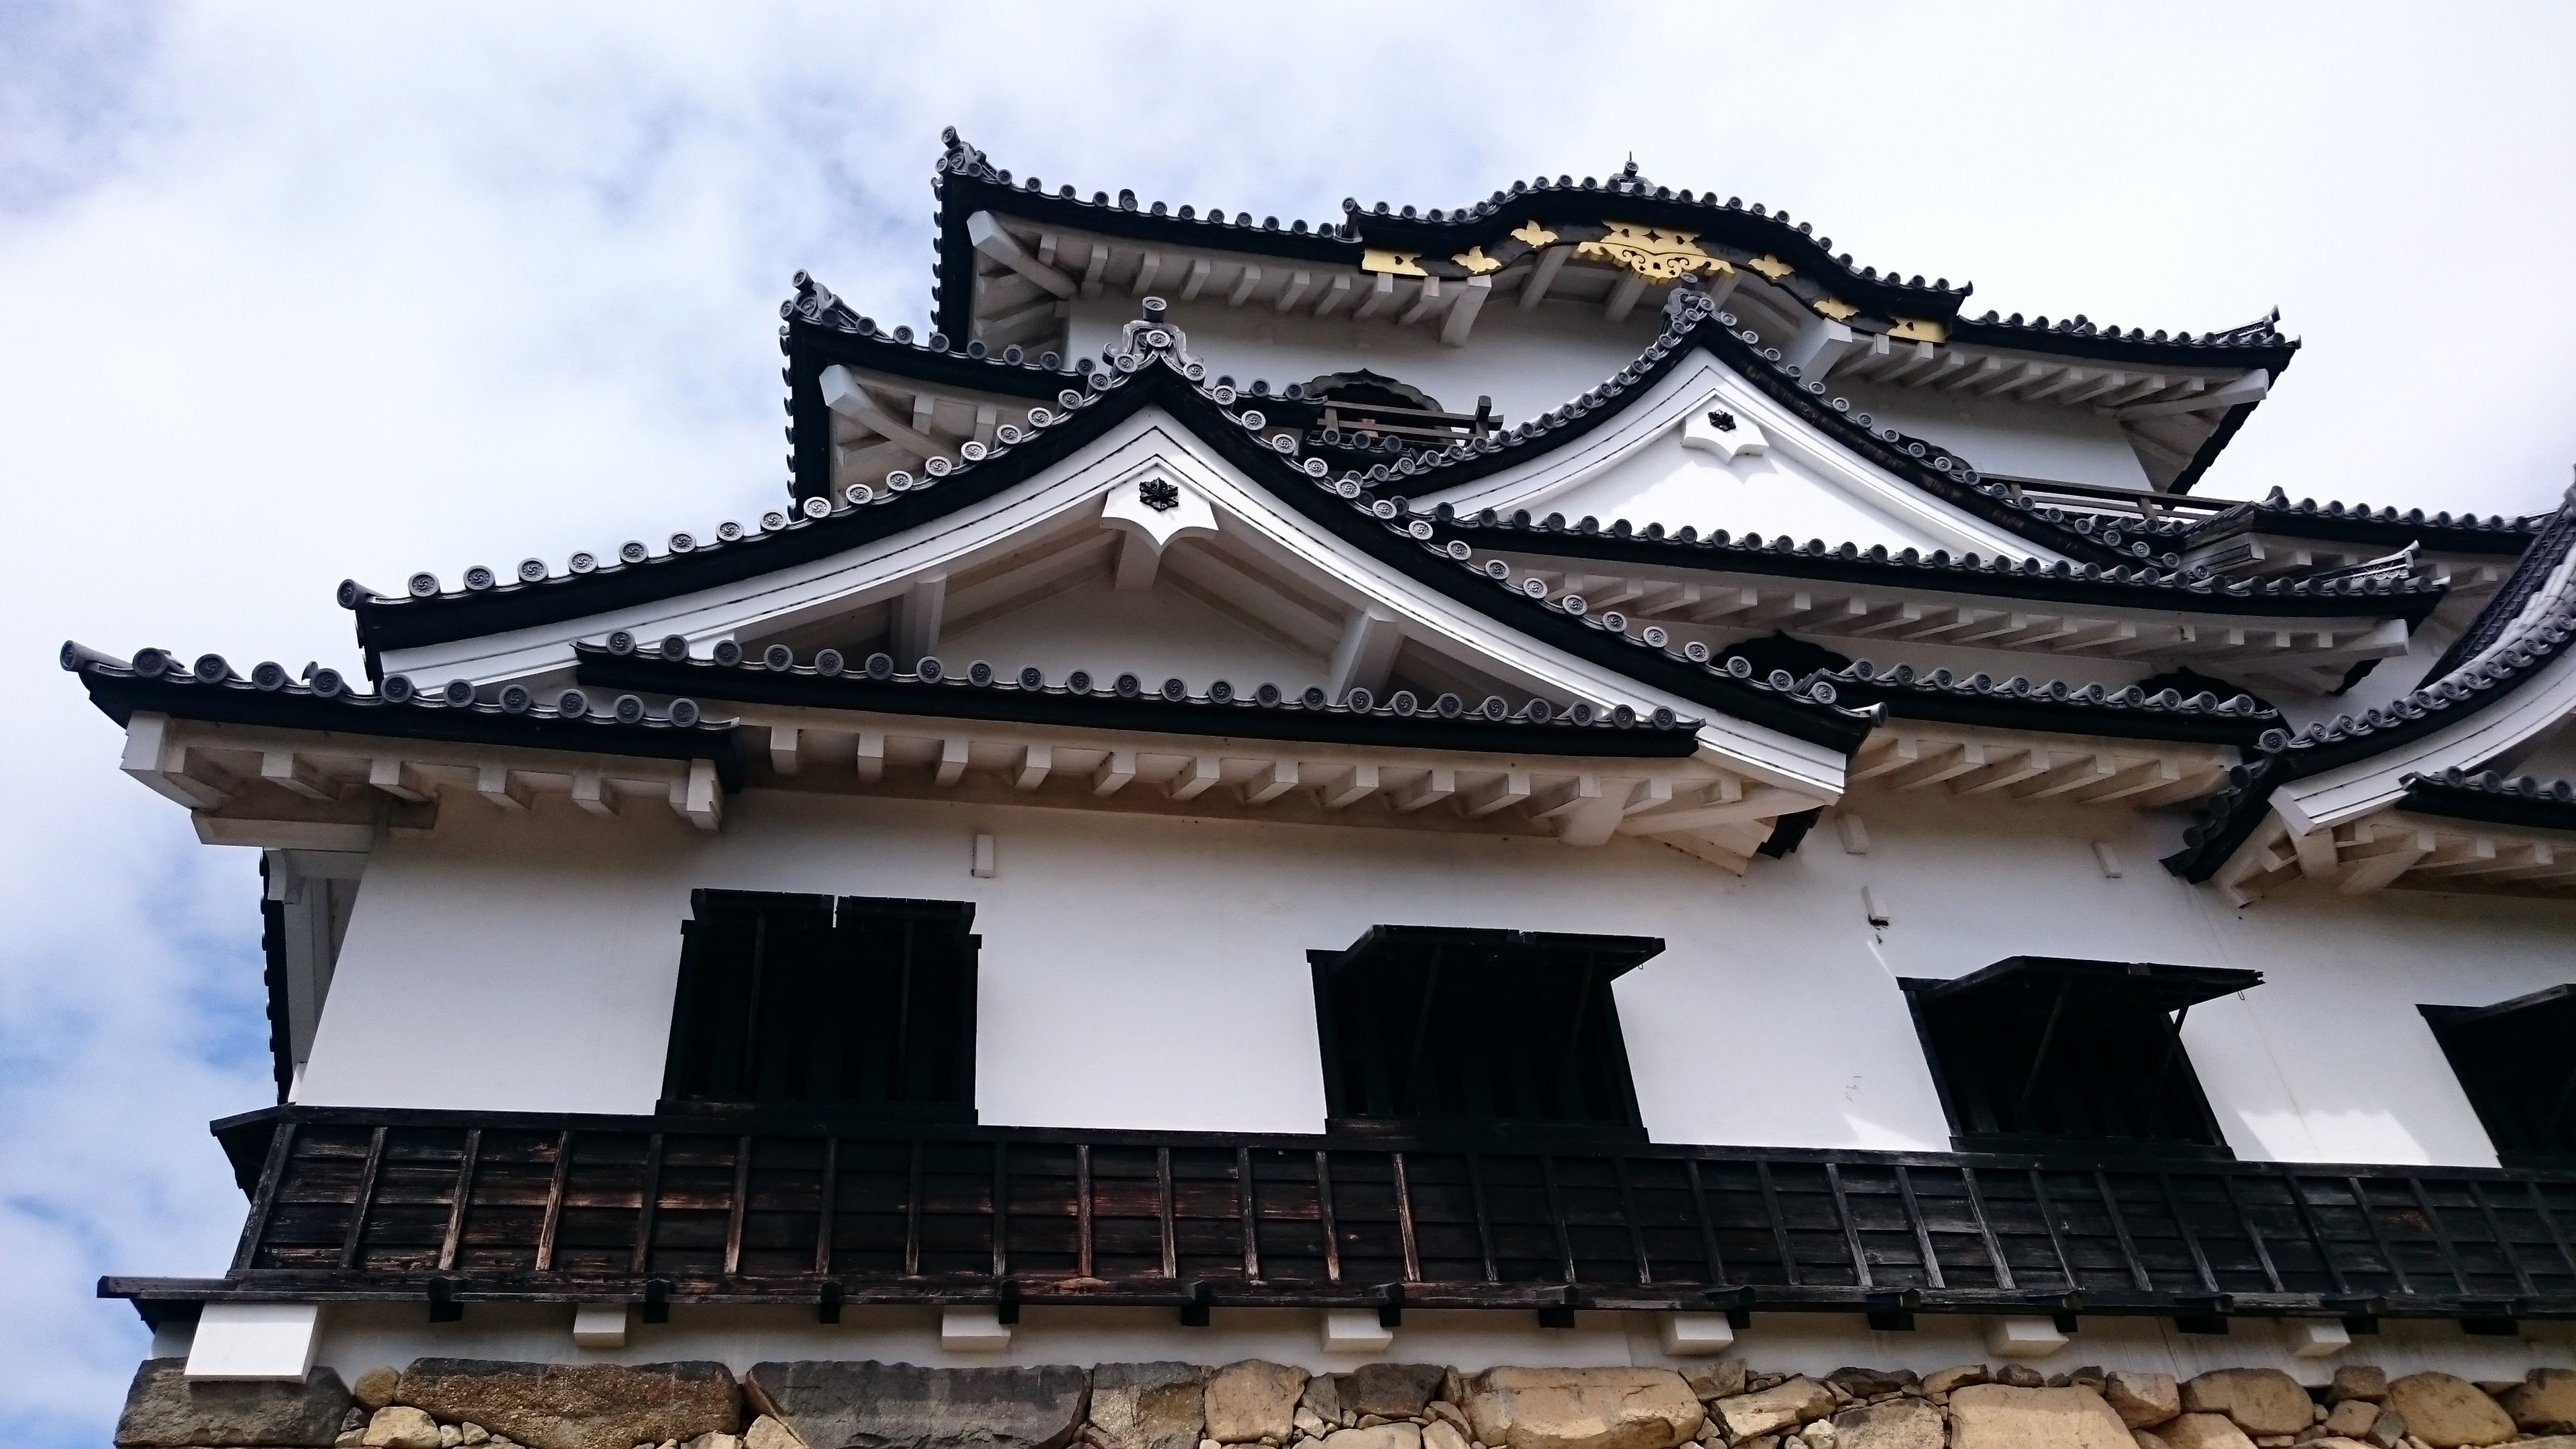
building, palace, tower, castle, landmark, facade, japan, place of worship, temple, chinese architecture, historic site, hikone castle, shiga prefecture